Answer in natural language. Which object is closer to the camera taking this photo, Doorway (highlighted by a red box) or chair (highlighted by a blue box)? Choose between the following options: Doorway (highlighted by a red box) or chair (highlighted by a blue box)
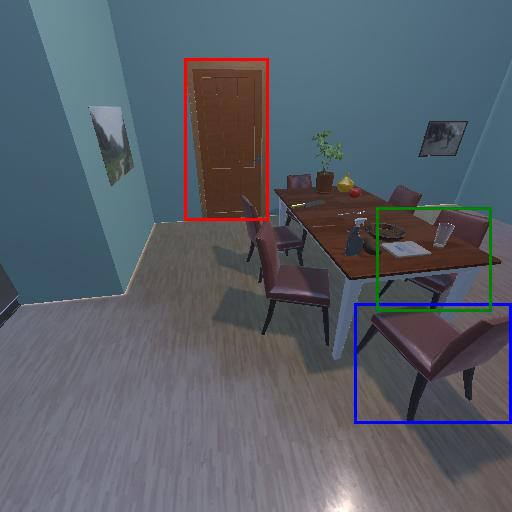
<answer>chair (highlighted by a blue box)</answer>